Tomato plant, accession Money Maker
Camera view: vertical (180 deg); turntable rotation: 330 degrees
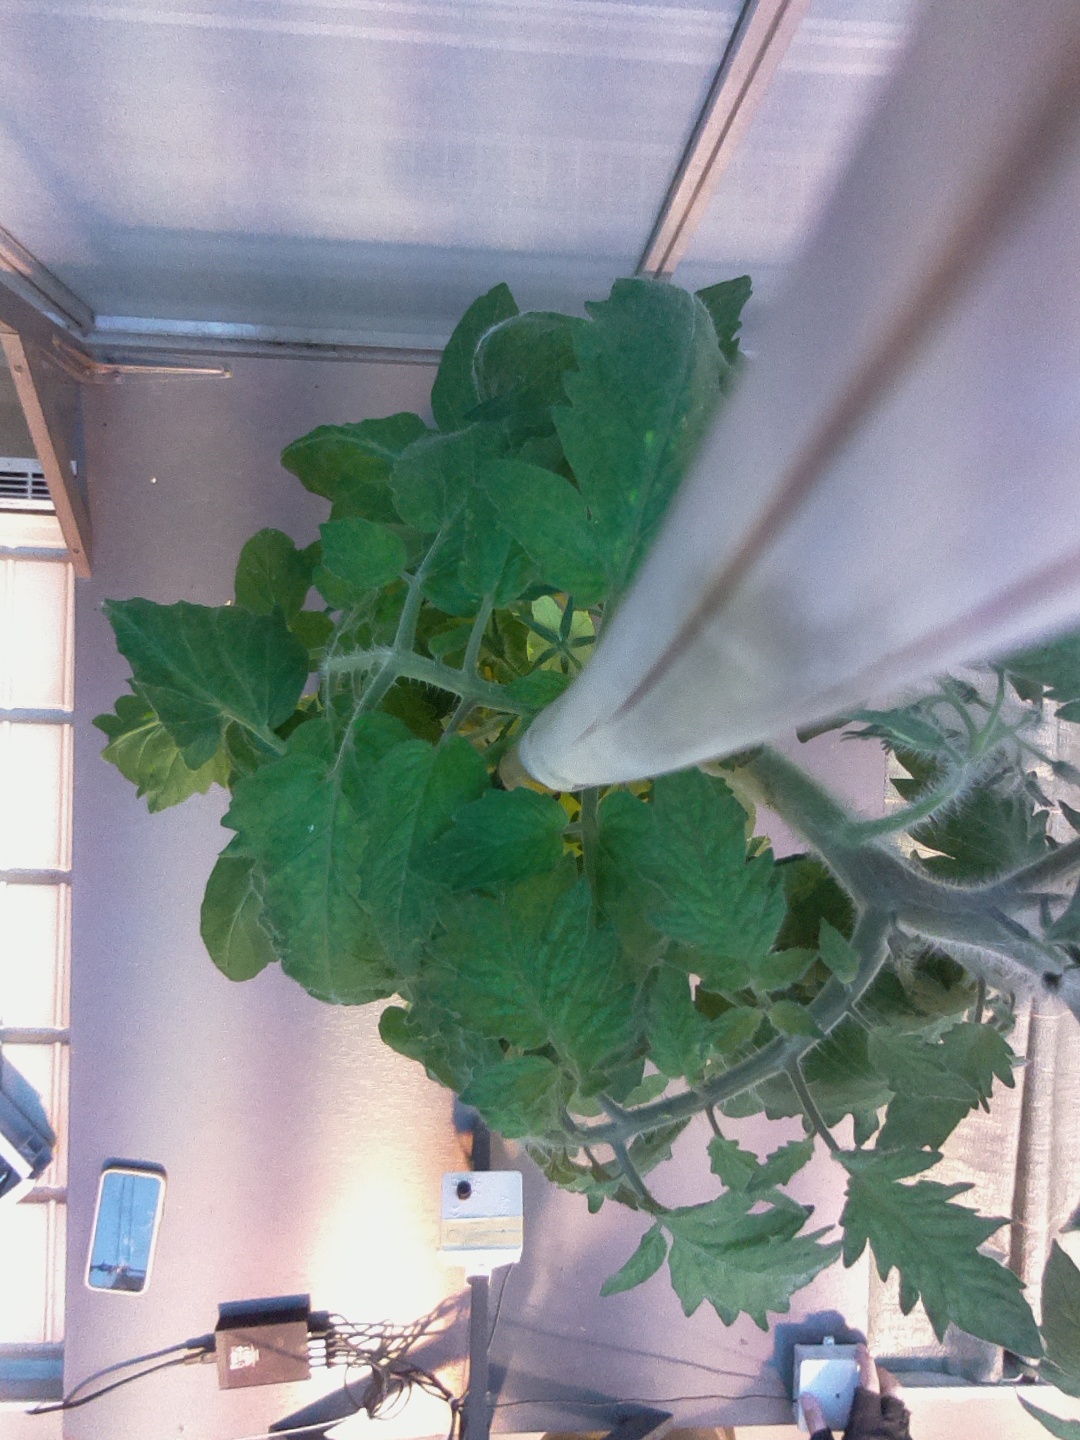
BBCH growth stage 64: 40%-50% of flowers open